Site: brandenburg
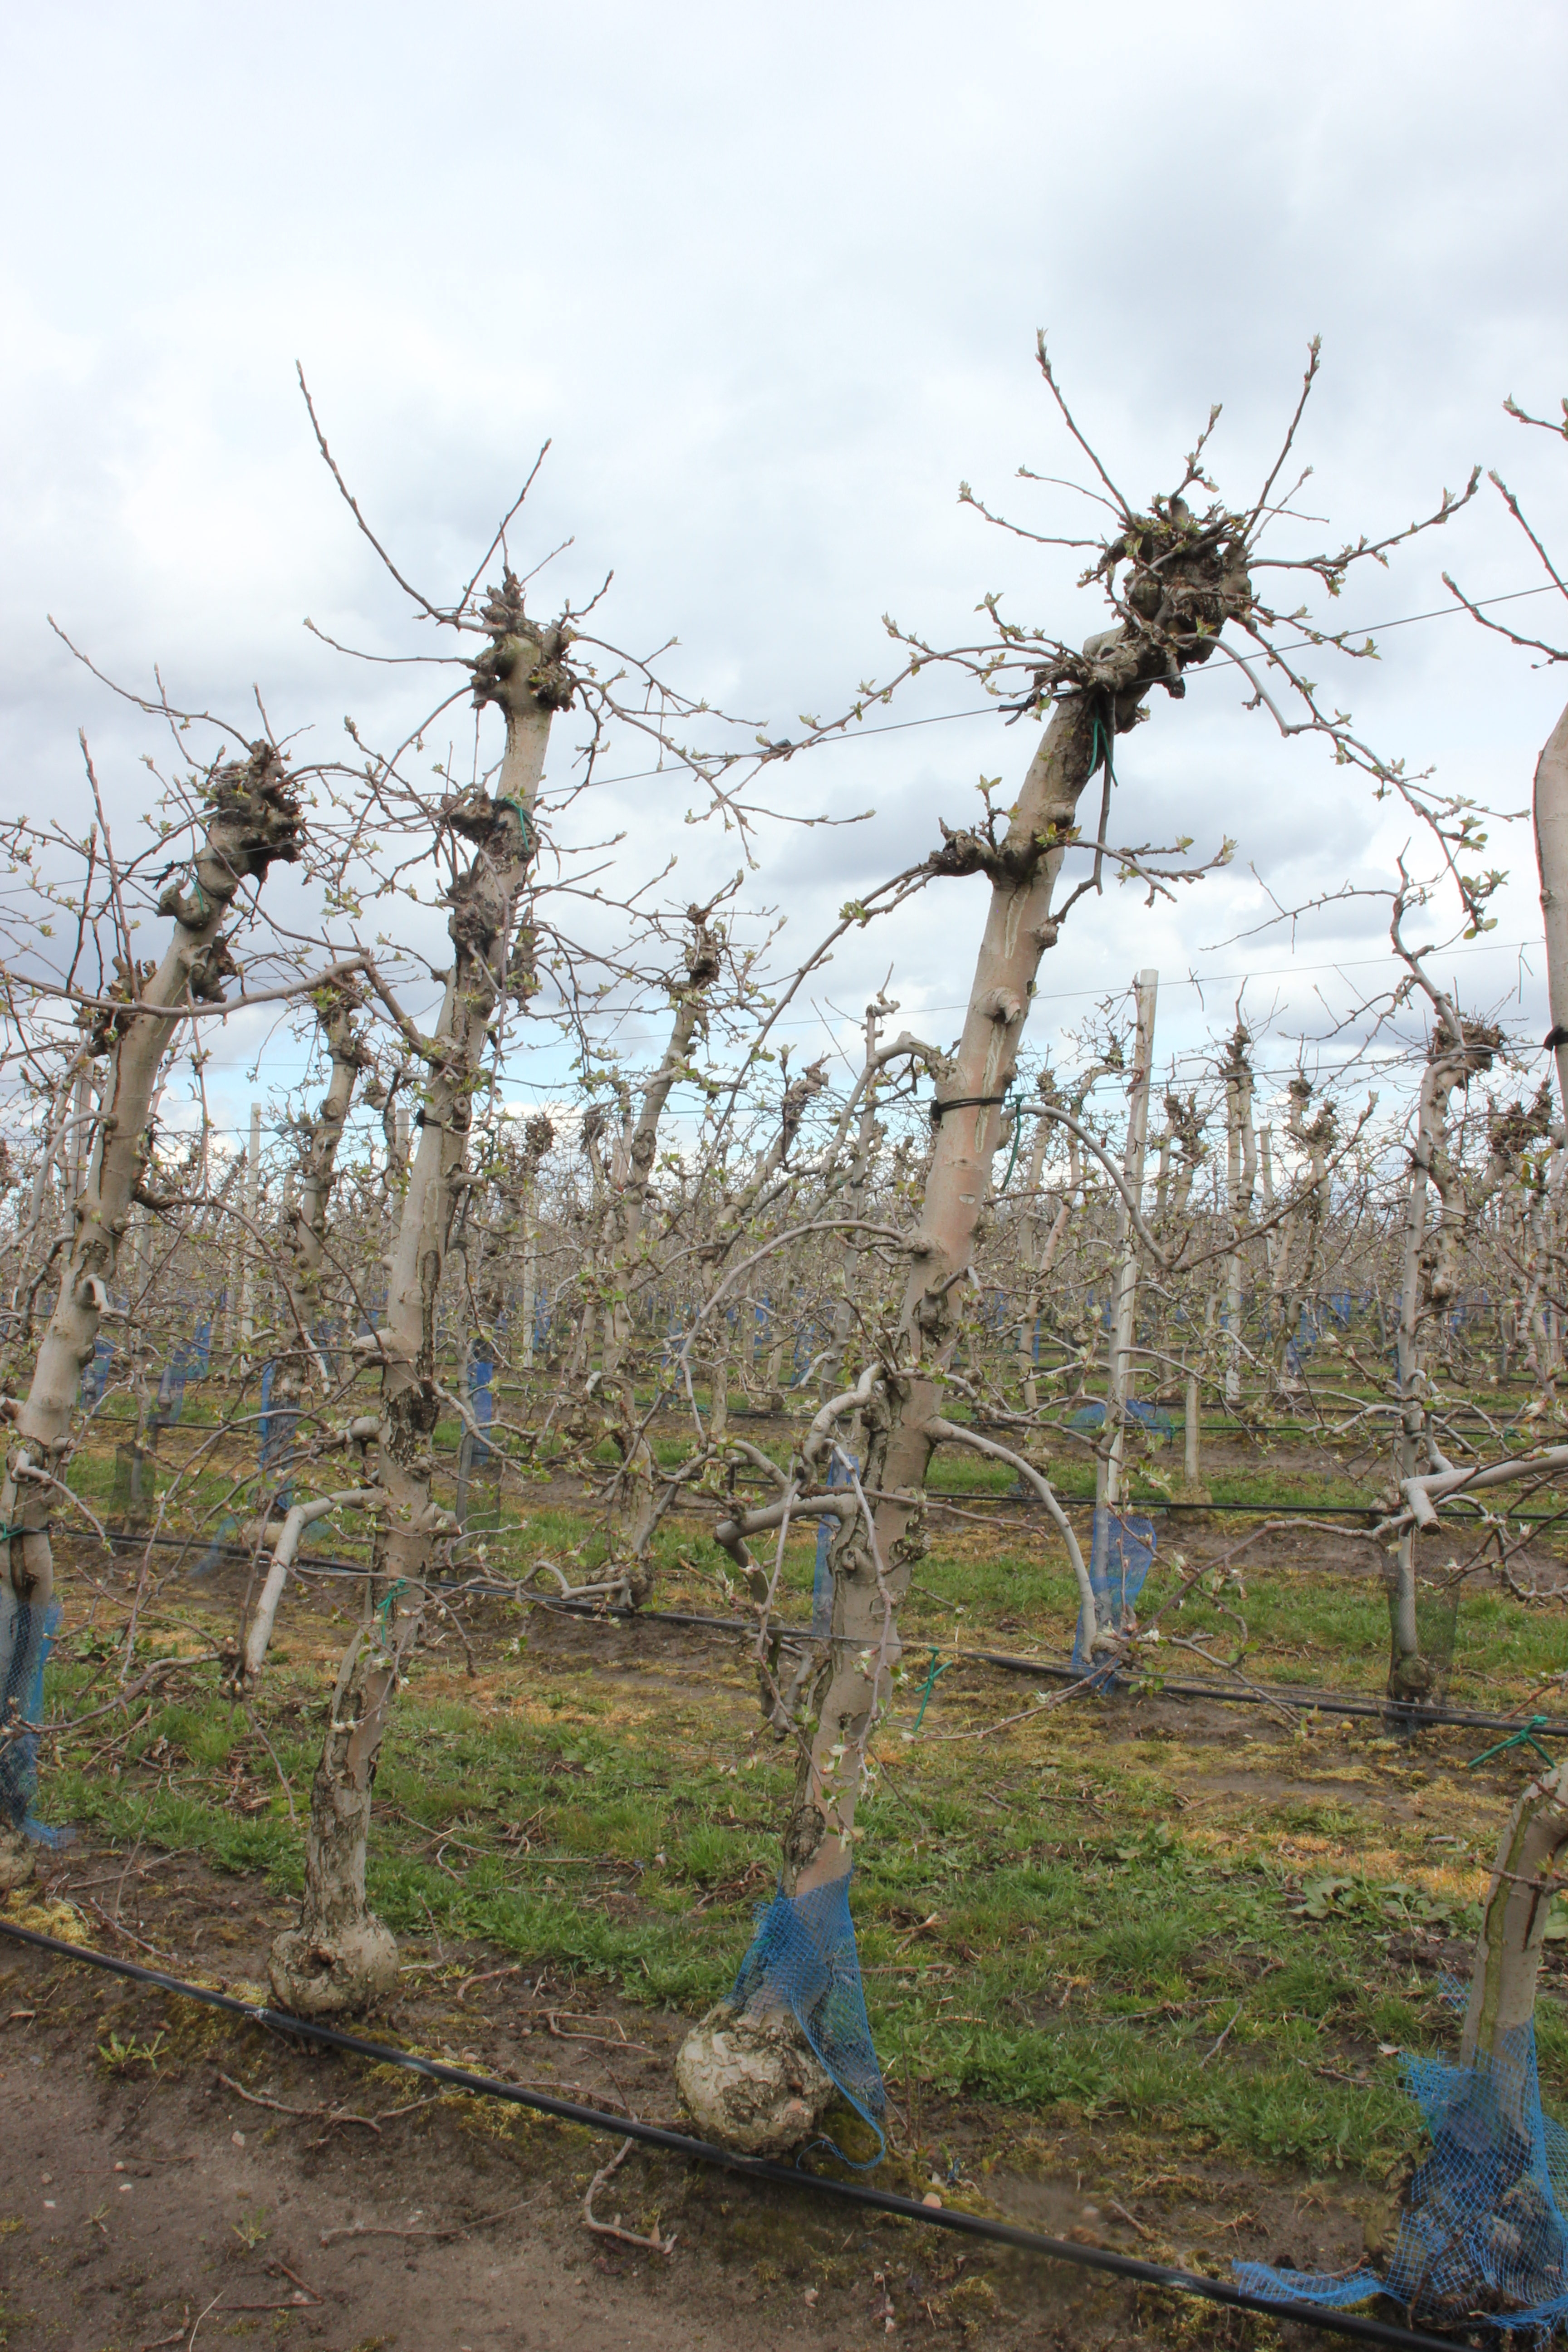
Growth stage (BBCH 55): Inflorescence emergence